Mars suit

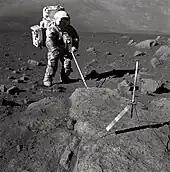
The Apollo Moon suit became covered in lunar regolith dust during moonwalks.

Another consideration is what would happen if astronauts somehow breathe in Mars dust. The health effect of Mars dust is a concern, based on known information about it which includes that it may be abrasive and/or reactive. Studies have been done with quartz dust and also compared it to lunar dust exposure. An Apollo 17 astronaut complained of hay fever like symptoms after his Moon walk. The lunar dust was known to cling to the space suits and be taken in with the astronauts when they came in to the Apollo Lunar Module.